Langenfeld-Berghausen station

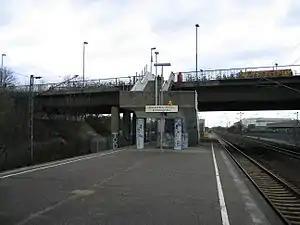

Langenfeld-Berghausen station is located in the city of Langenfeld in the German state of North Rhine-Westphalia. It is on the Cologne–Duisburg line and is classified by Deutsche Bahn as a category 5 station. It is served by Rhine-Ruhr S-Bahn line S6 every 20 minutes, and by a few services of line S68 in the peak hour.